All Saints, Margaret Street

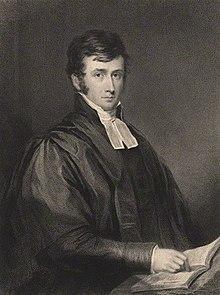
William Dodsworth (1798–1861), minister of Margaret Street Chapel from 1829 to 1837, introduced the Oxford Movement there.

William Dodsworth became an early follower of the Oxford Movement, a 19th-century religious movement in the Church of England that sought a return to Catholic thoughts and practices. It was preceded by an 1820s intellectual revival at Oxford, in particular the Noetics of Oriel College, and its key leaders were John Henry Newman, Richard Hurrell Froude, John Keble, and Edward Bouverie Pusey. The Movement's ideas are manifest in the "Tracts for the Times", and its adherents were often called "Tractarians". Among its ideas, the Tracts emphasised apostolic succession and the episcopacy, defended the practice of liturgy, and underscored the importance of the eucharist, advocating for its more frequent celebration. Anglo-Catholicism stemmed from the Movement.